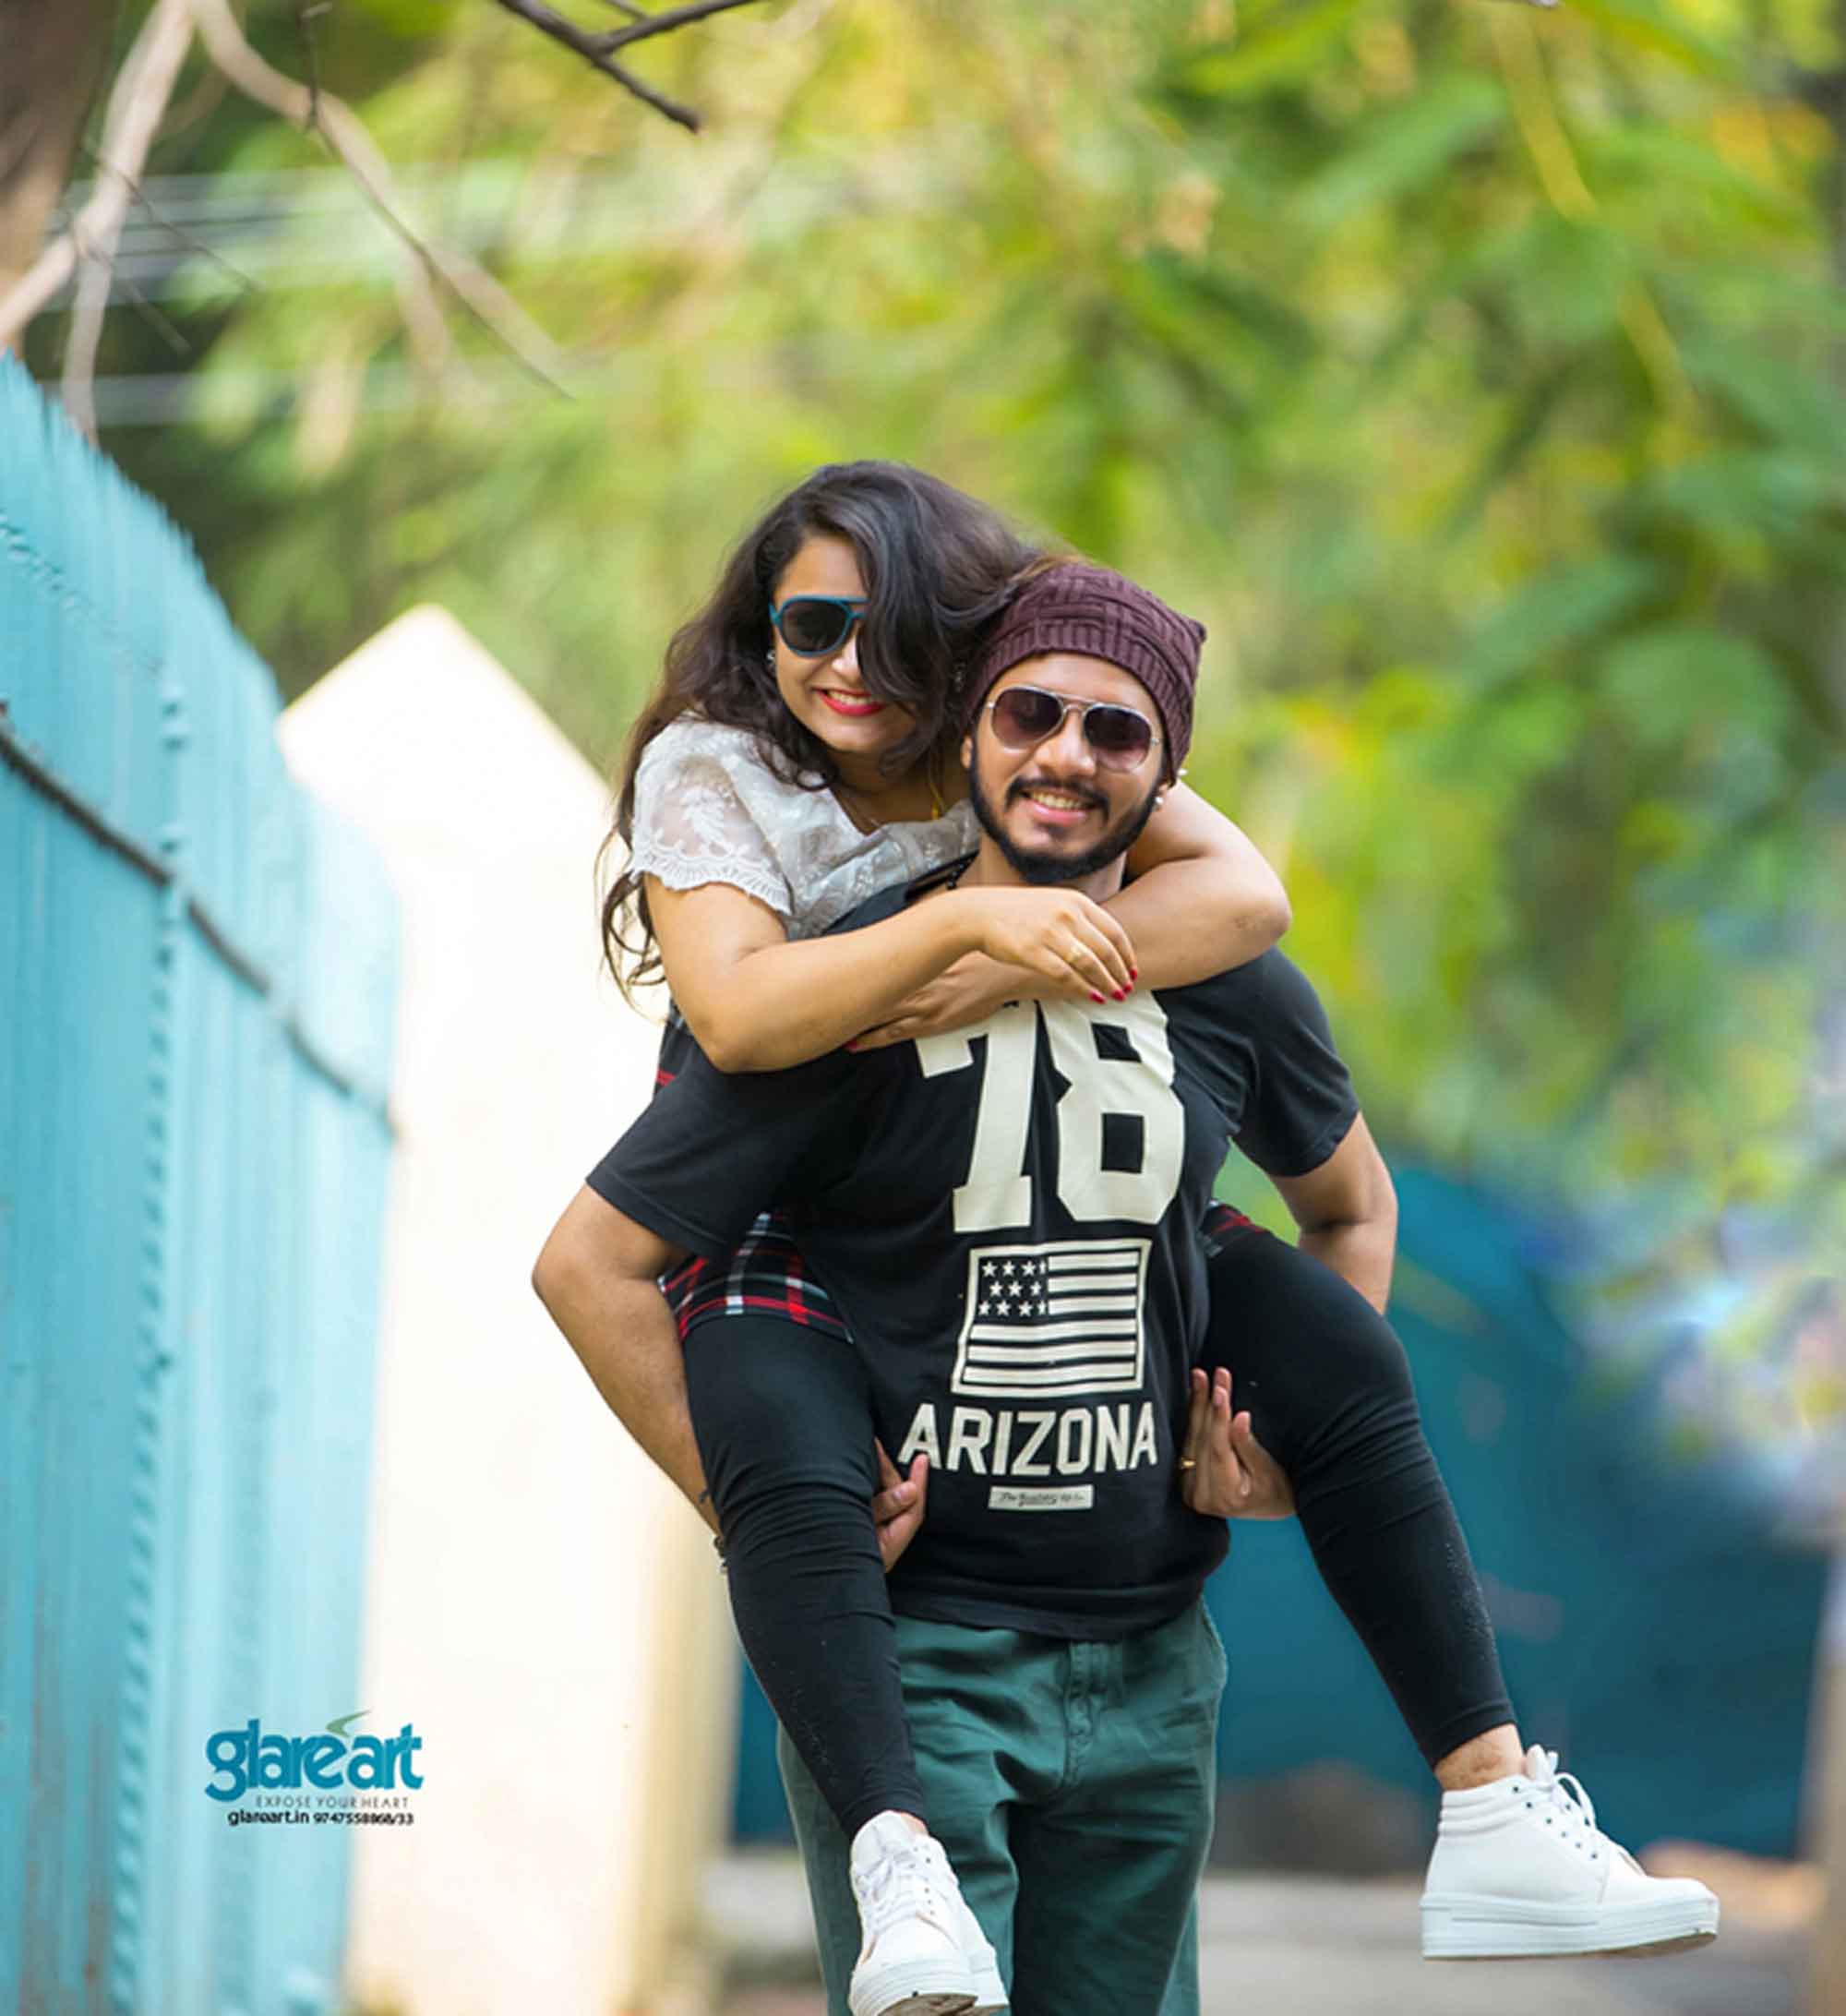
traditional, wedding, mammal, product, fun, girl, recreation